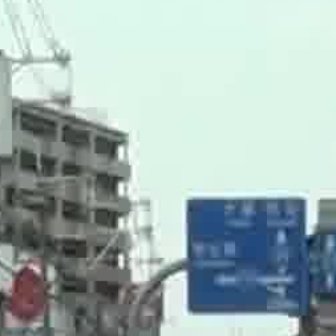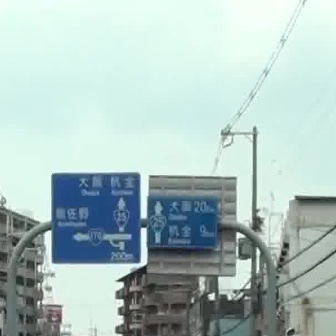
  Please identify the target specified by the bounding box [188,196,303,312] in the first image and locate it in the second image. Return the coordinates in [x_min,y_min,x_max,y_max] format.
Answer: [51,171,140,261]